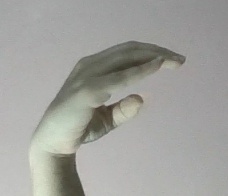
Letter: jeem